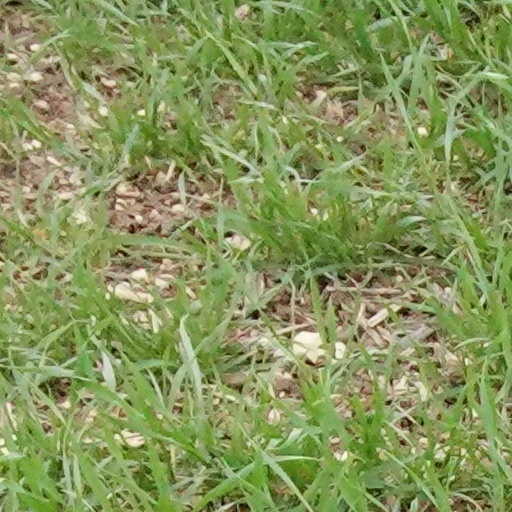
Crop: wheat